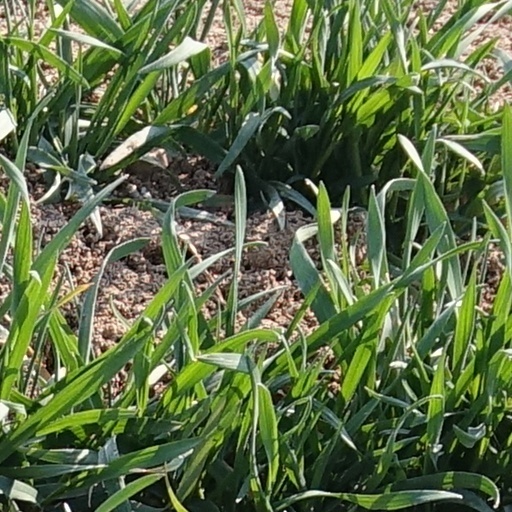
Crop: wheat